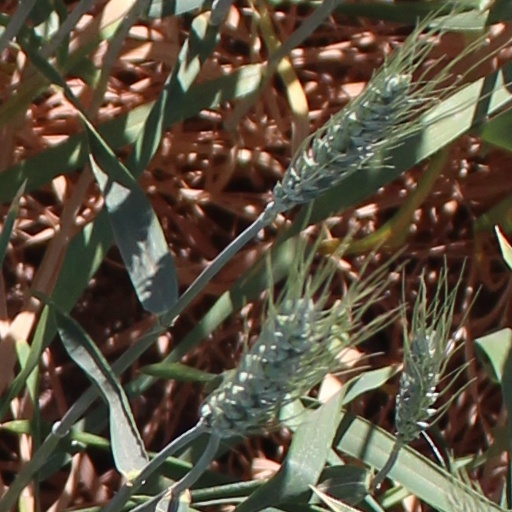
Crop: wheat